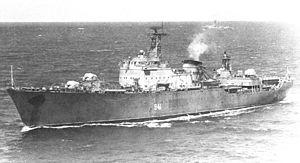
Classe Ugra est le nom d'une classe de Ravitailleur de sous-marins de la marine russe.